Negasonic Teenage Warhead

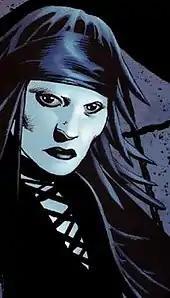
Negasonic Teenage Warhead as depicted in "Astonishing X-Men" #13 (April 2006). Art by John Cassaday.

Ellie Phimister was a Genoshan teenager and a student of Emma Frost's telepathy class. She experiences a vision of a massacre on Genosha shortly before Cassandra Nova's Wild Sentinels appear and kill her and 16 million people. Frost survives due to her secondary mutation activating and transforming her into diamond, and retrieves Ellie's corpse.